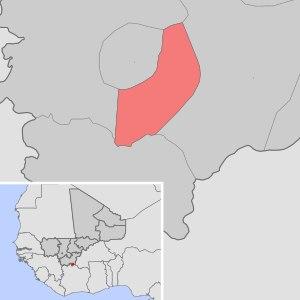
Dioumaténé est une commune du Mali, dans le cercle de Kadiolo et la région de Sikasso.